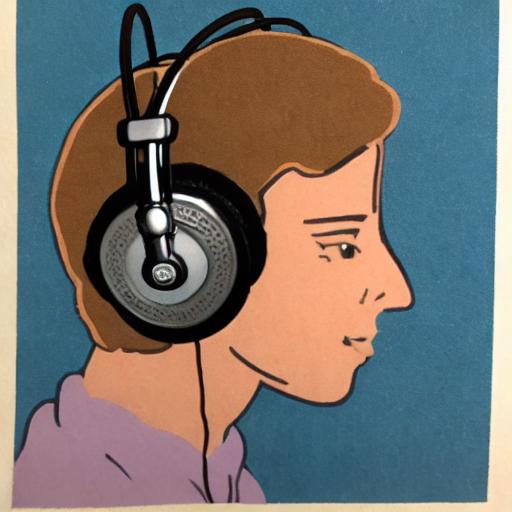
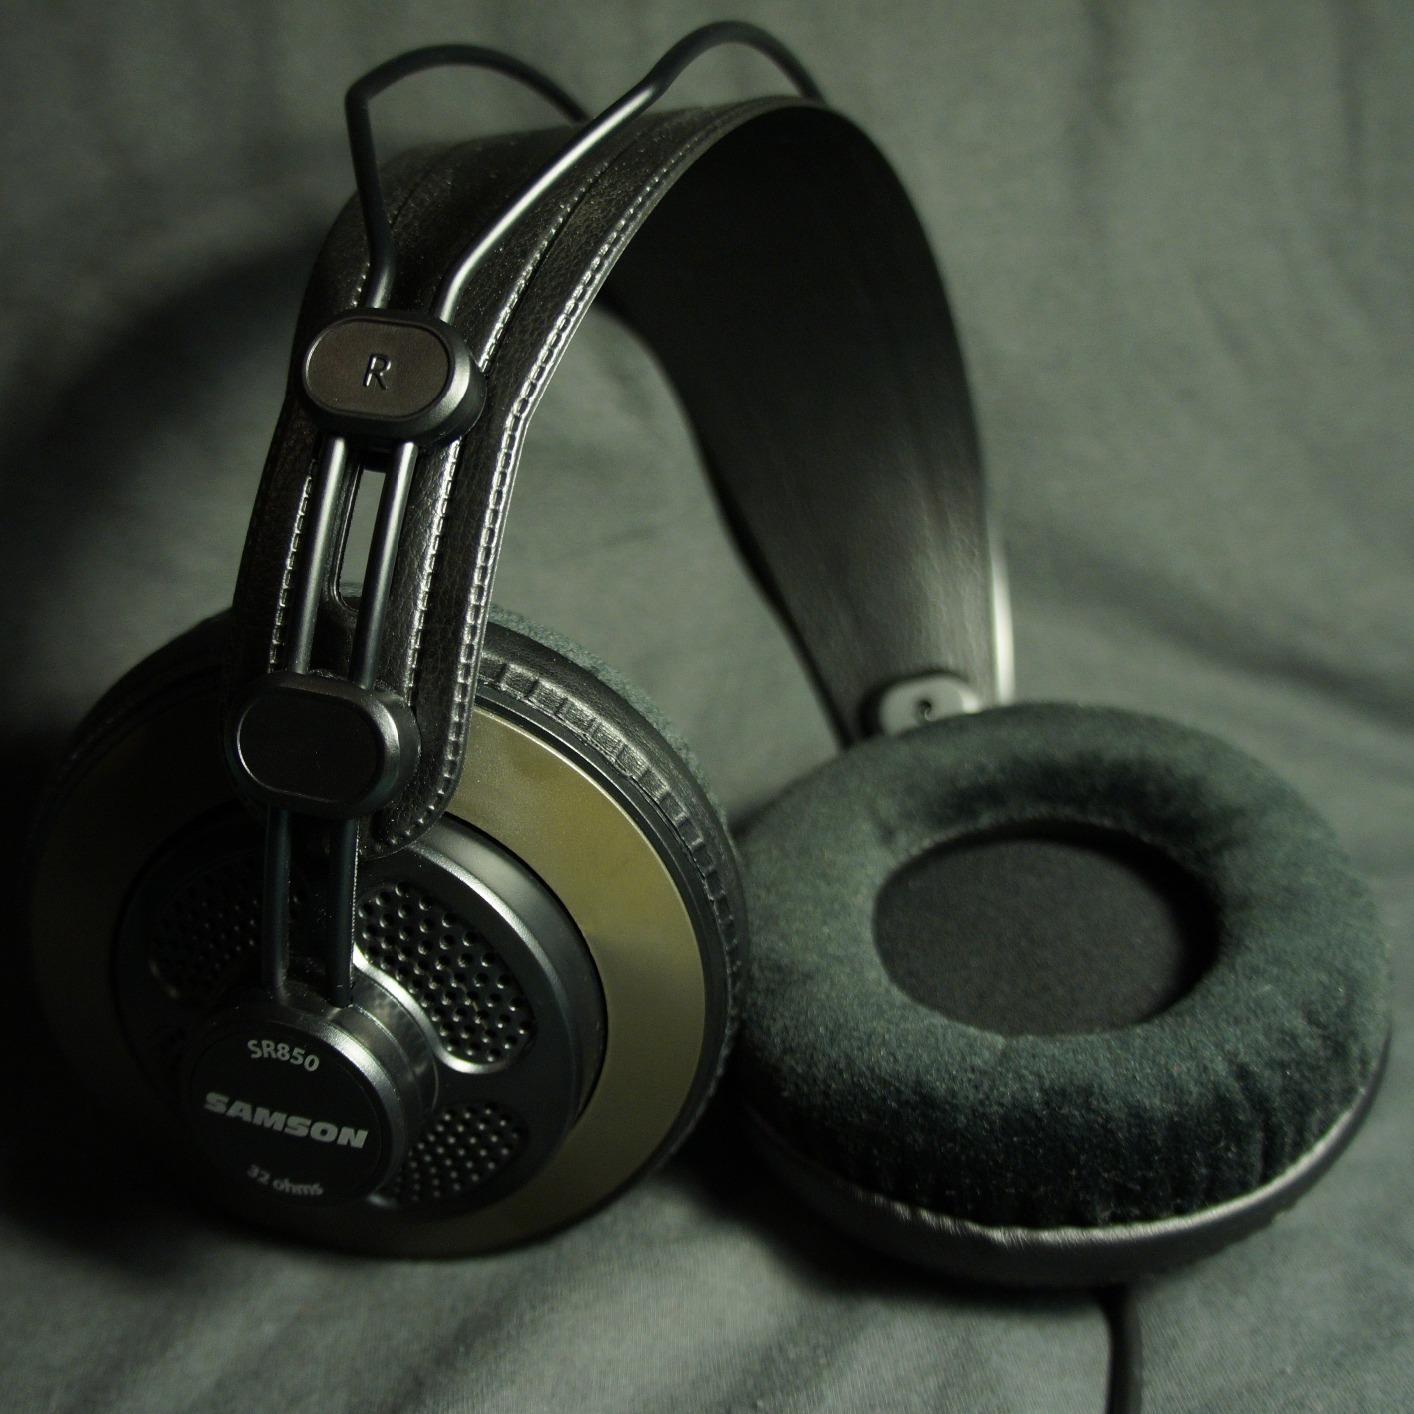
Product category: headphones
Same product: no